Bavorov

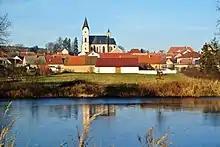
View of Bavorov over the Kotlík pond

The most valuable building in Bavorov is the Church of the Assumption of the Virgin Mary. It is one of the most important South Bohemian Gothic buildings. The church was built in 1360–1384 and replaced an older church, which stood here in 1350 at the latest.